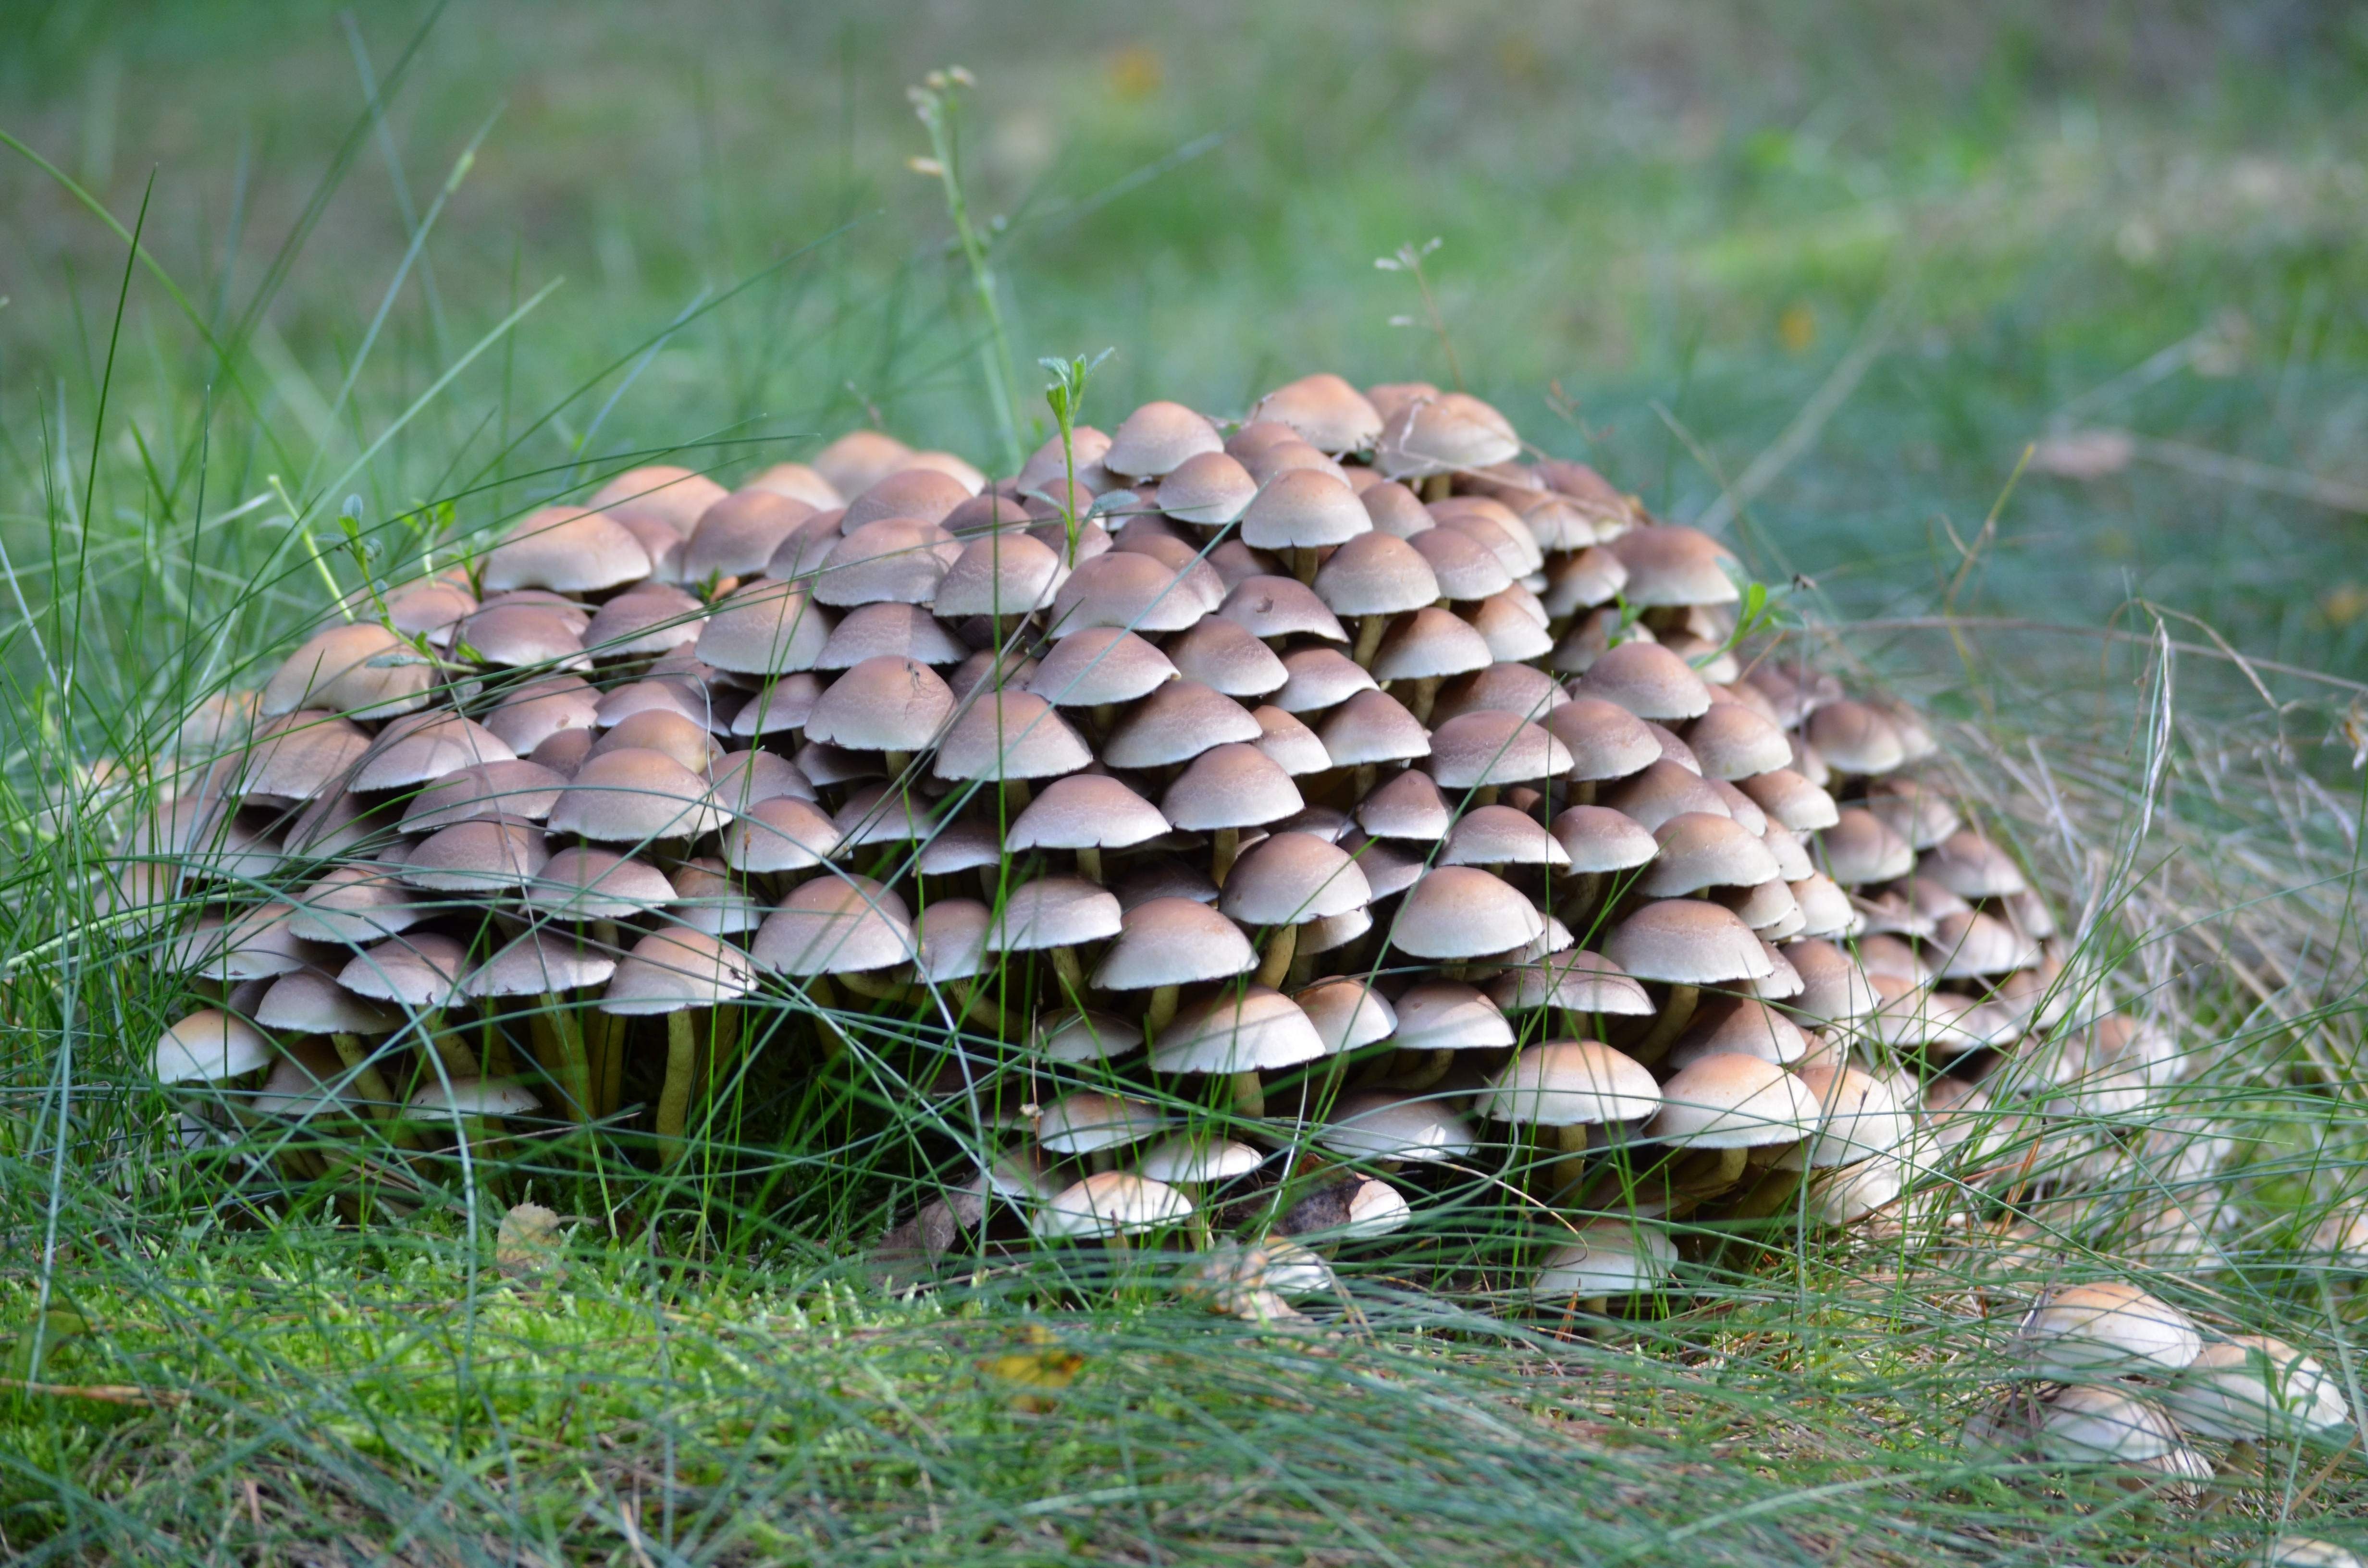
tree, nature, forest, botany, mushroom, fungus, mushrooms, litter, woodland, agaric, agaricus, matsutake, oyster mushroom, edible mushroom, agaricomycetes, agaricaceae, penny bun